Greystone Mansion

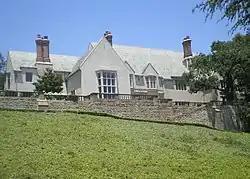
Greystone Mansion, July 2008

The Greystone Mansion, also known as the Doheny Mansion, is a Tudor Revival mansion on a landscaped estate with distinctive formal English gardens, located in Trousdale Estates of Beverly Hills, California, United States. Architect Gordon Kaufmann designed the residence and ancillary structures, and construction was completed in 1928. It was a gift from oil tycoon Edward L. Doheny to his son, Edward "Ned" Doheny Jr. and his family. Following the purchase of the estate by the City of Beverly Hills in 1965, it became a city park in 1971, and was subsequently added to the National Register of Historic Places in 1976 as Doheny Estate/Greystone. The house and grounds are often used as locations for film and television shows. The house's descending staircase is one of the most famous sets in Hollywood.